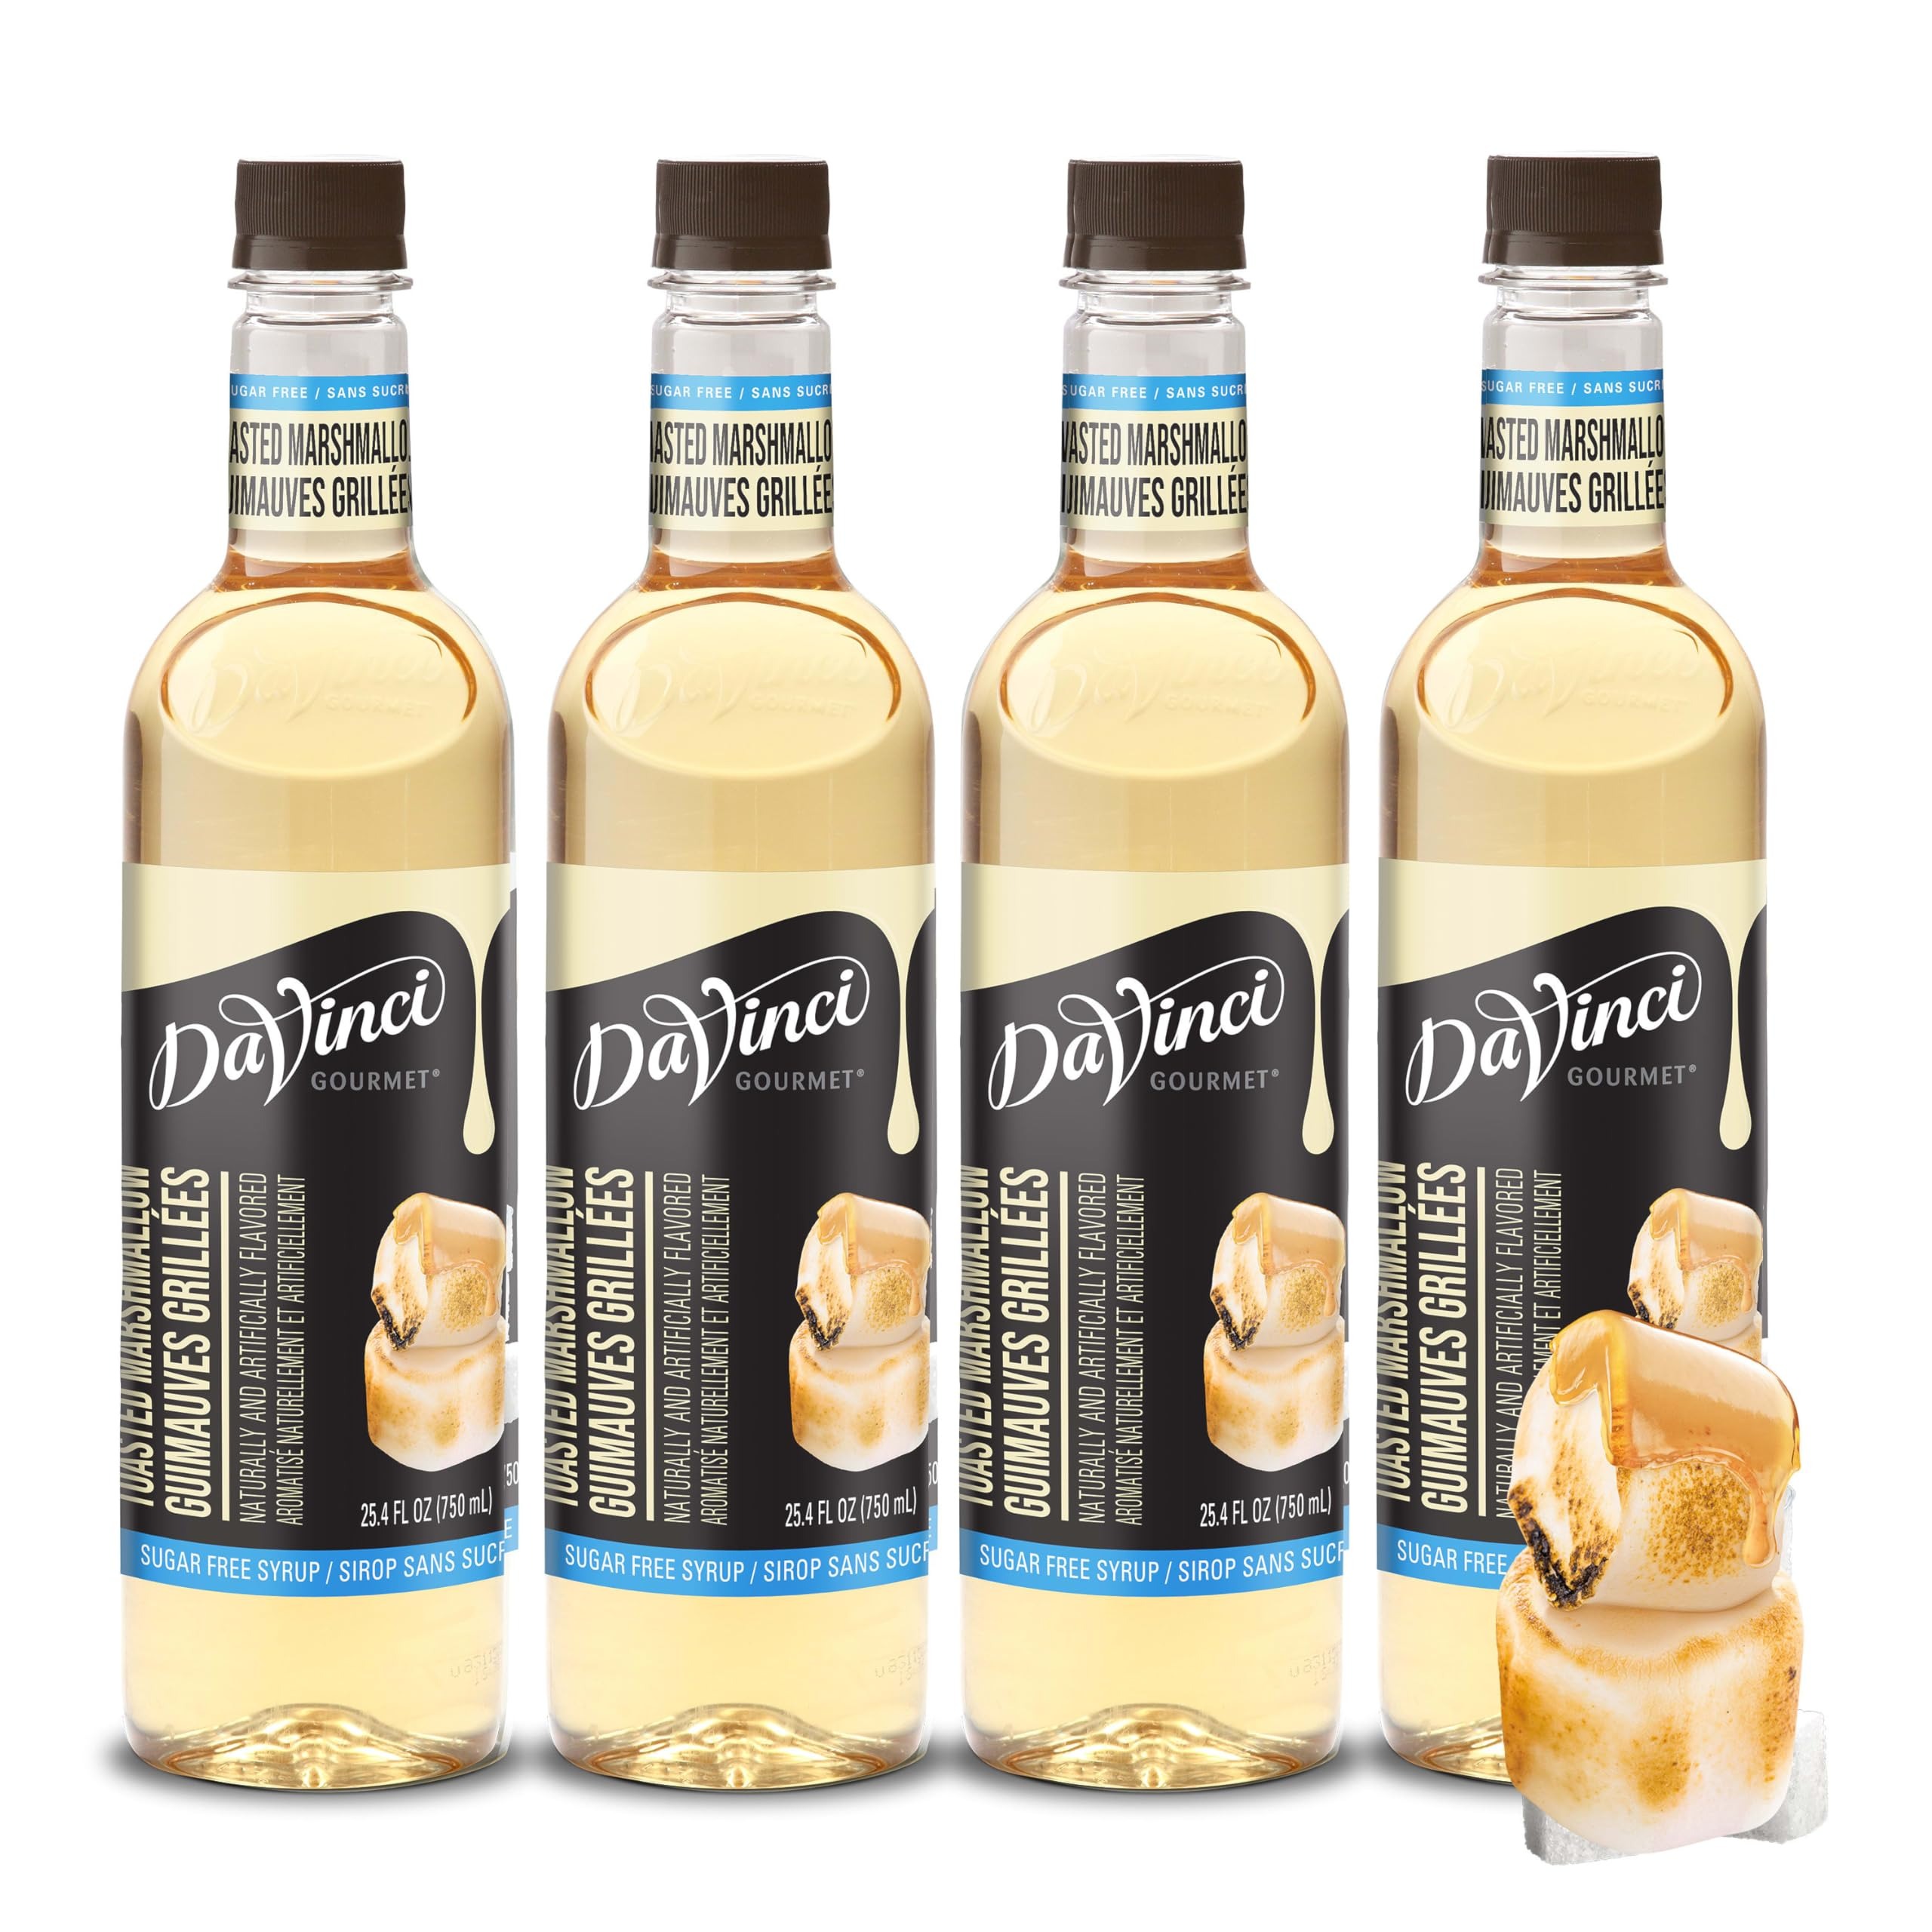
Item Name: DaVinci Gourmet Sugar-Free Toasted Marshmallow Syrup, 25.4 Fluid Ounces (Pack of 4)
Bullet Point 1: Sugar Free Syrup: Fluffy marshmallows crisped and toasted by a crackling campfire inspired this decadent syrup, minus the calories; Nothing s'more delicious than this favorite campfire treat
Bullet Point 2: Craft With Confidence: We specially formulated this syrup to dissolve quickly and easily in hot or cold beverages, and to resist curdling when mixed with dairy, making it a perfect complement to coffee-based drinks
Bullet Point 3: Broaden Possibilities: For an exceptional flavor experience, simply add to your favorite coffee, hot cocoa, milkshake, snow cone, smoothie, dessert, tea, latte, or sparkling drinks, cocktails, or mocktails
Bullet Point 4: Pursuit of Perfection: We combine craft, science, and art to provide an amazing palette of flavors that empower drink makers to create their masterpieces with our syrups, sauces, real fruit mixes, beverage blends, and more
Bullet Point 5: Born To Raise Flavor: From coffeehouse classics to back bar essentials, DaVinci Gourmet products are crafted to create a premium experience for today's beverage creators through innovative flavors and quality ingredients
Value: 101.6
Unit: Fl Oz

Price: 20.99